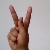
The image shows a hand gesture representing the letter 'K' in Indian Sign Language.